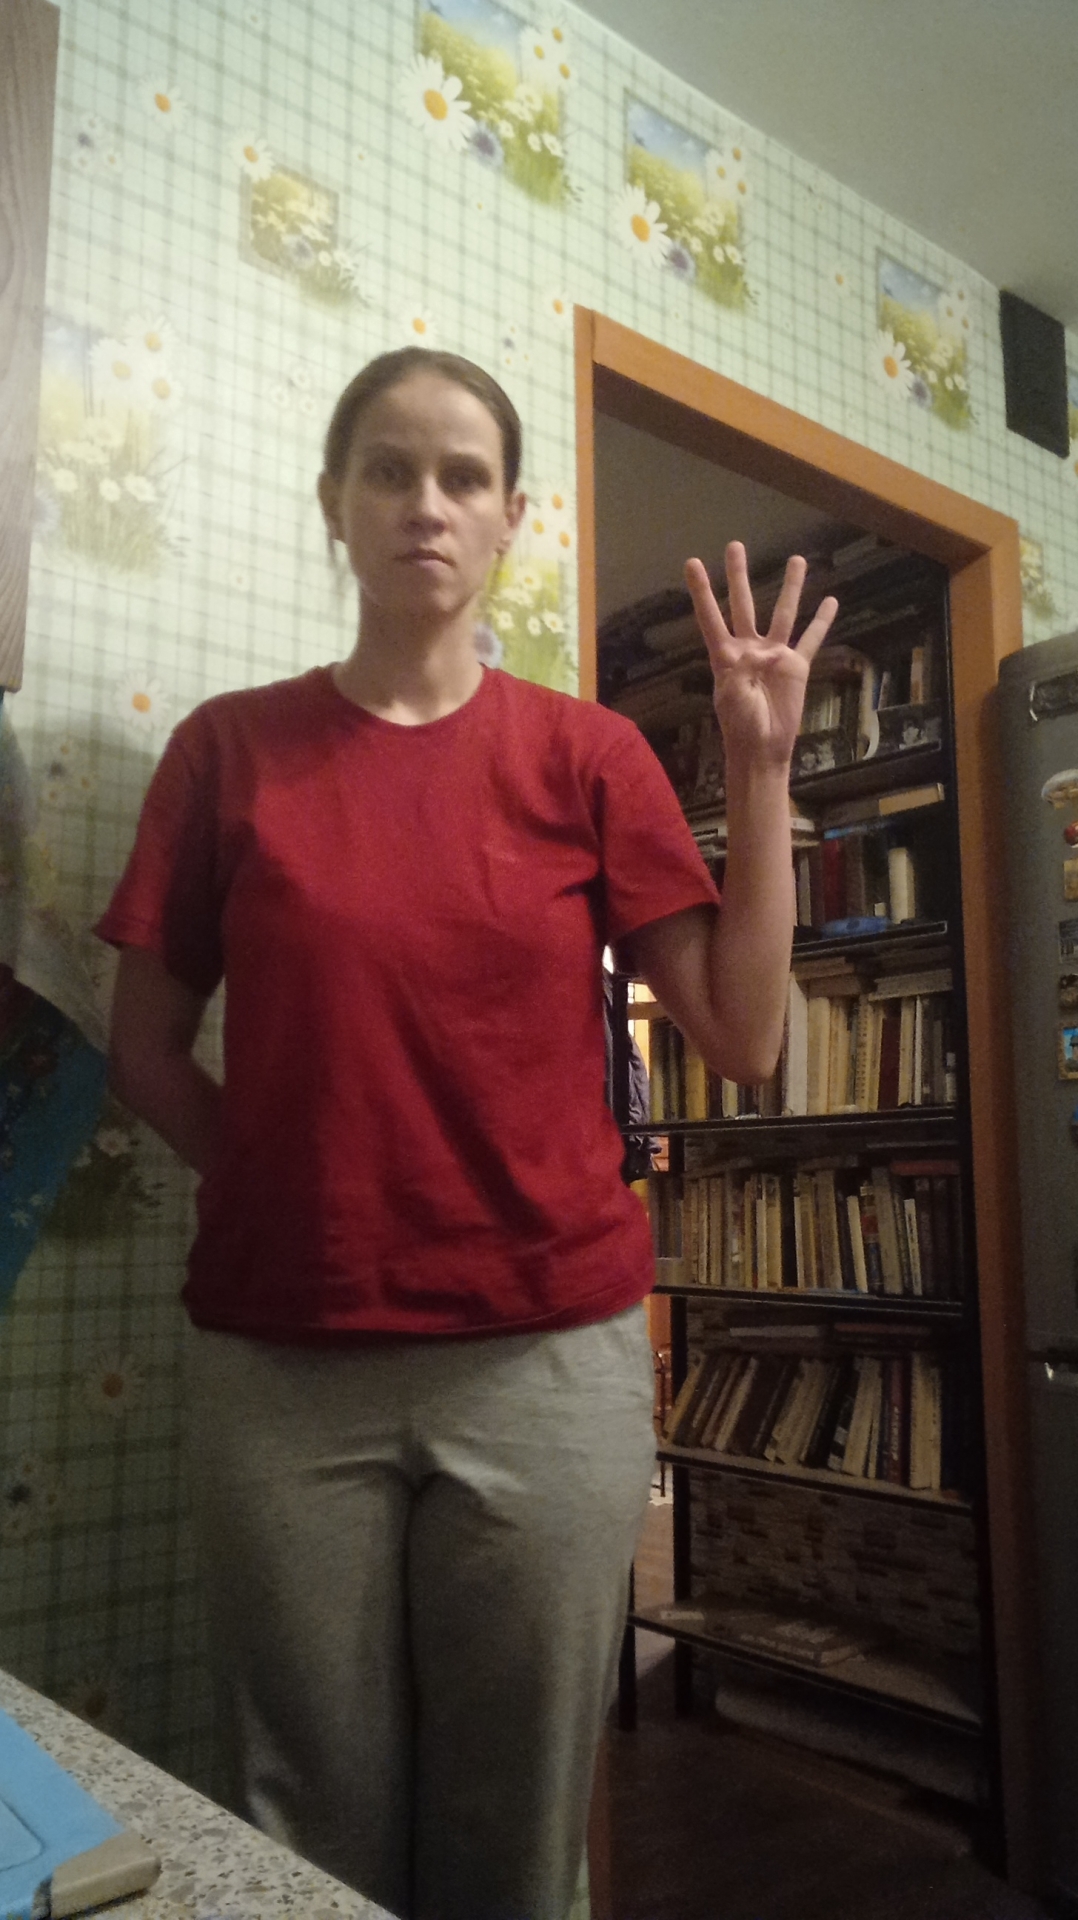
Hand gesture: four